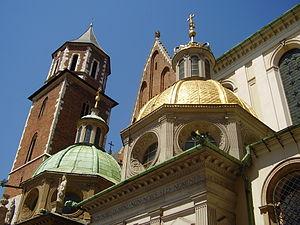
La chapelle de Sigismond est une chapelle Renaissance située près du portail sud de la cathédrale de Wawel à Cracovie et construite entre 1519 et 1533 par l'architecte de Florence Bartolomeo Berrecci pour le roi Sigismond Ier de Pologne. Surmontée d'un dôme doré, la chapelle abrite les tombes du fondateur et de ses enfants ː Sigismond Ier de Pologne, Sigismond II de Pologne et Anna Jagiellon.